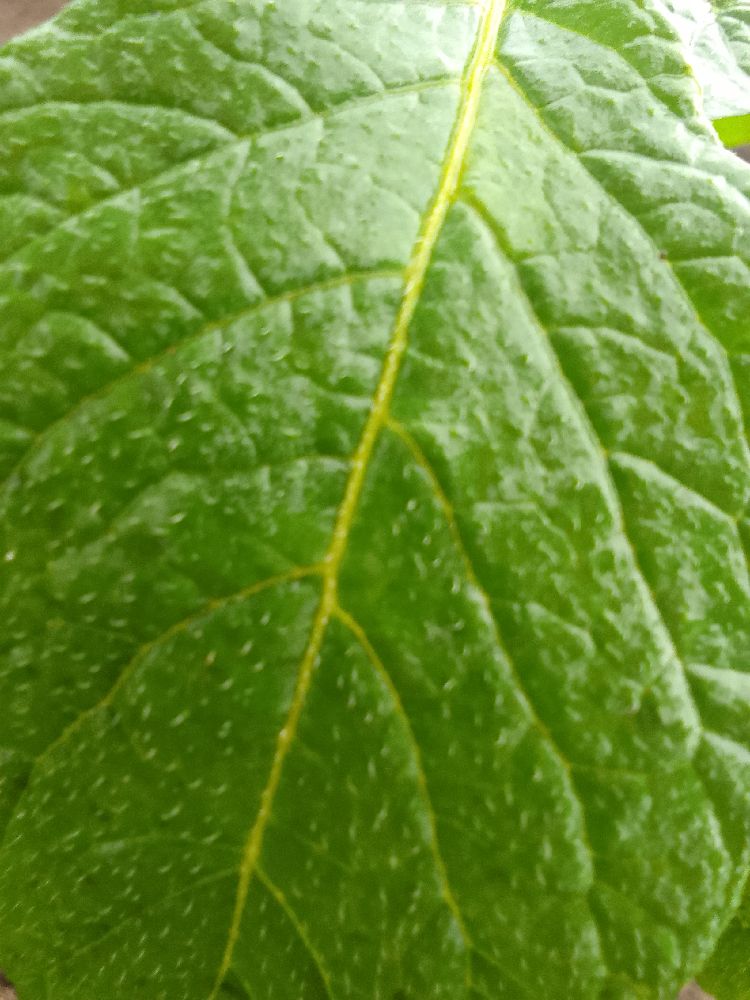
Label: Healthy